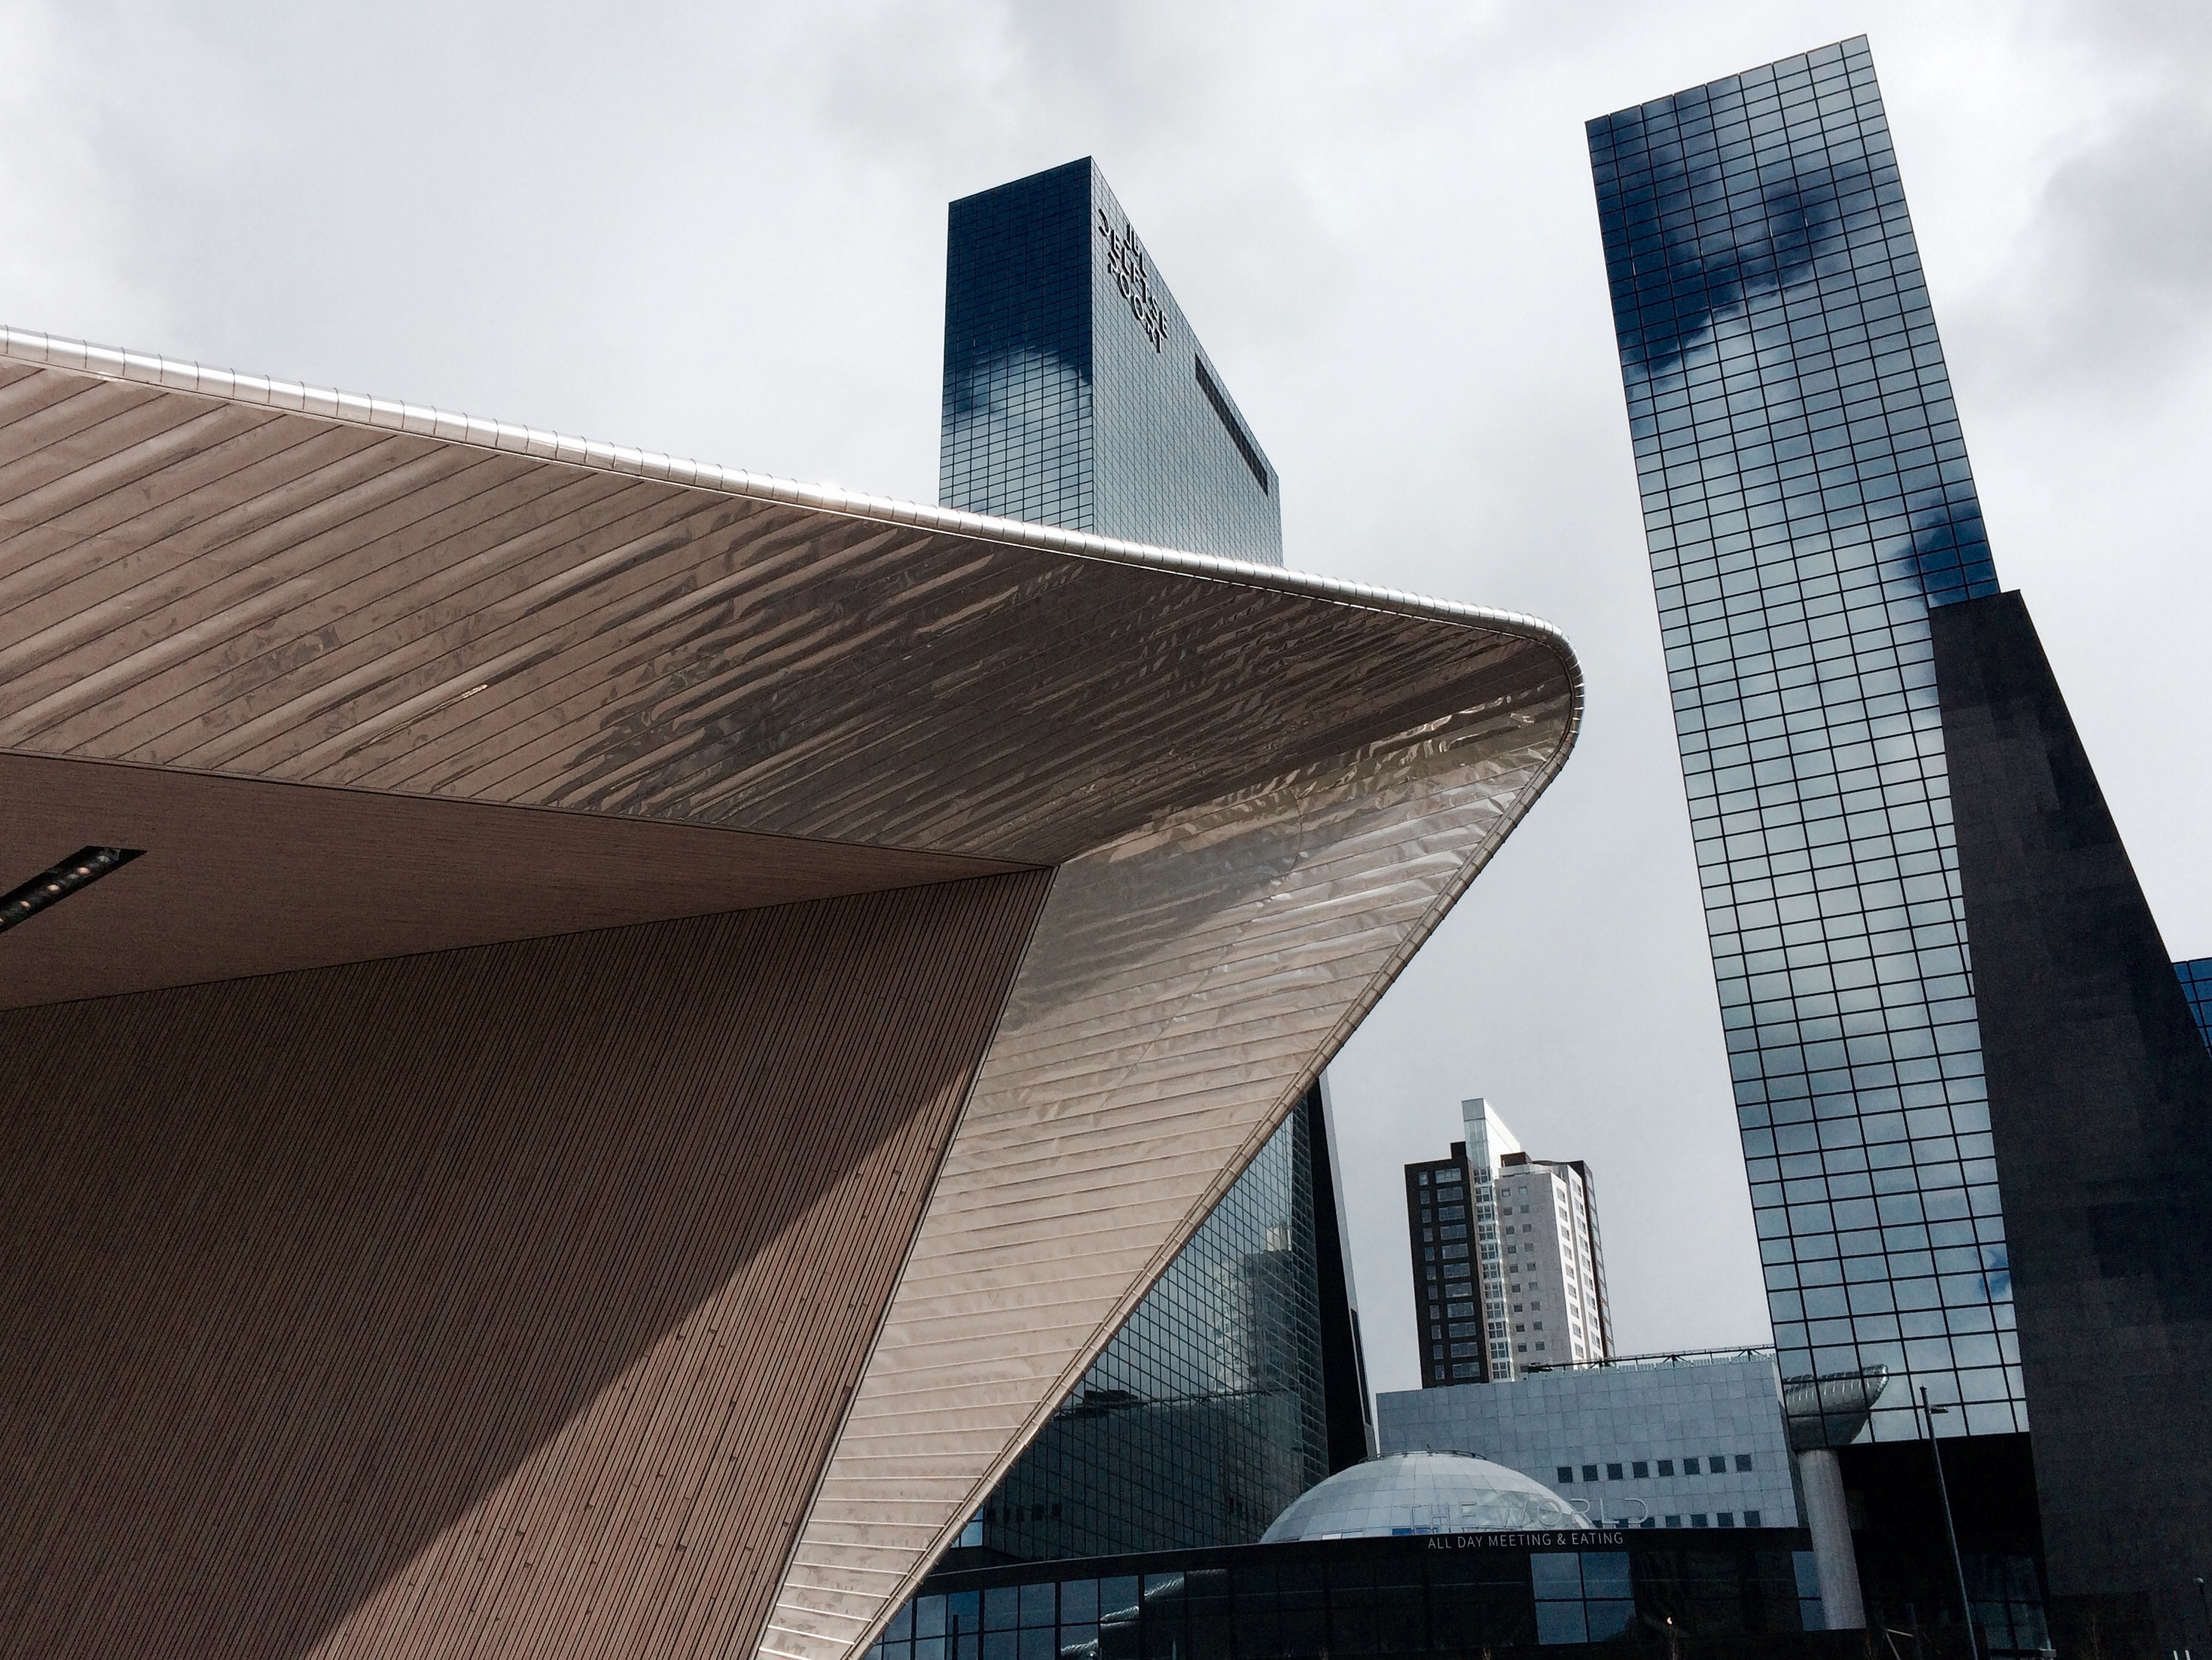
architecture, roof, city, skyscraper, downtown, landmark, facade, professional, tower block, shape